Morovis, Puerto Rico

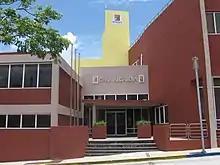
Town Hall in Morovis barrio-pueblo

Like all municipalities of Puerto Rico, Morovis is subdivided into barrios. The municipal buildings, central square and large Catholic church are located near the center of the municipality, in a small barrio referred to as .